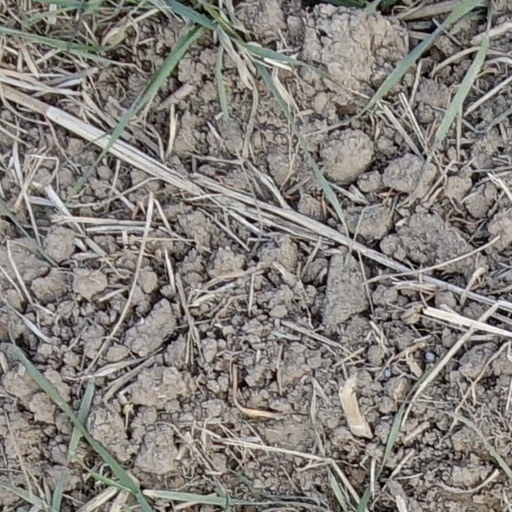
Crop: wheat